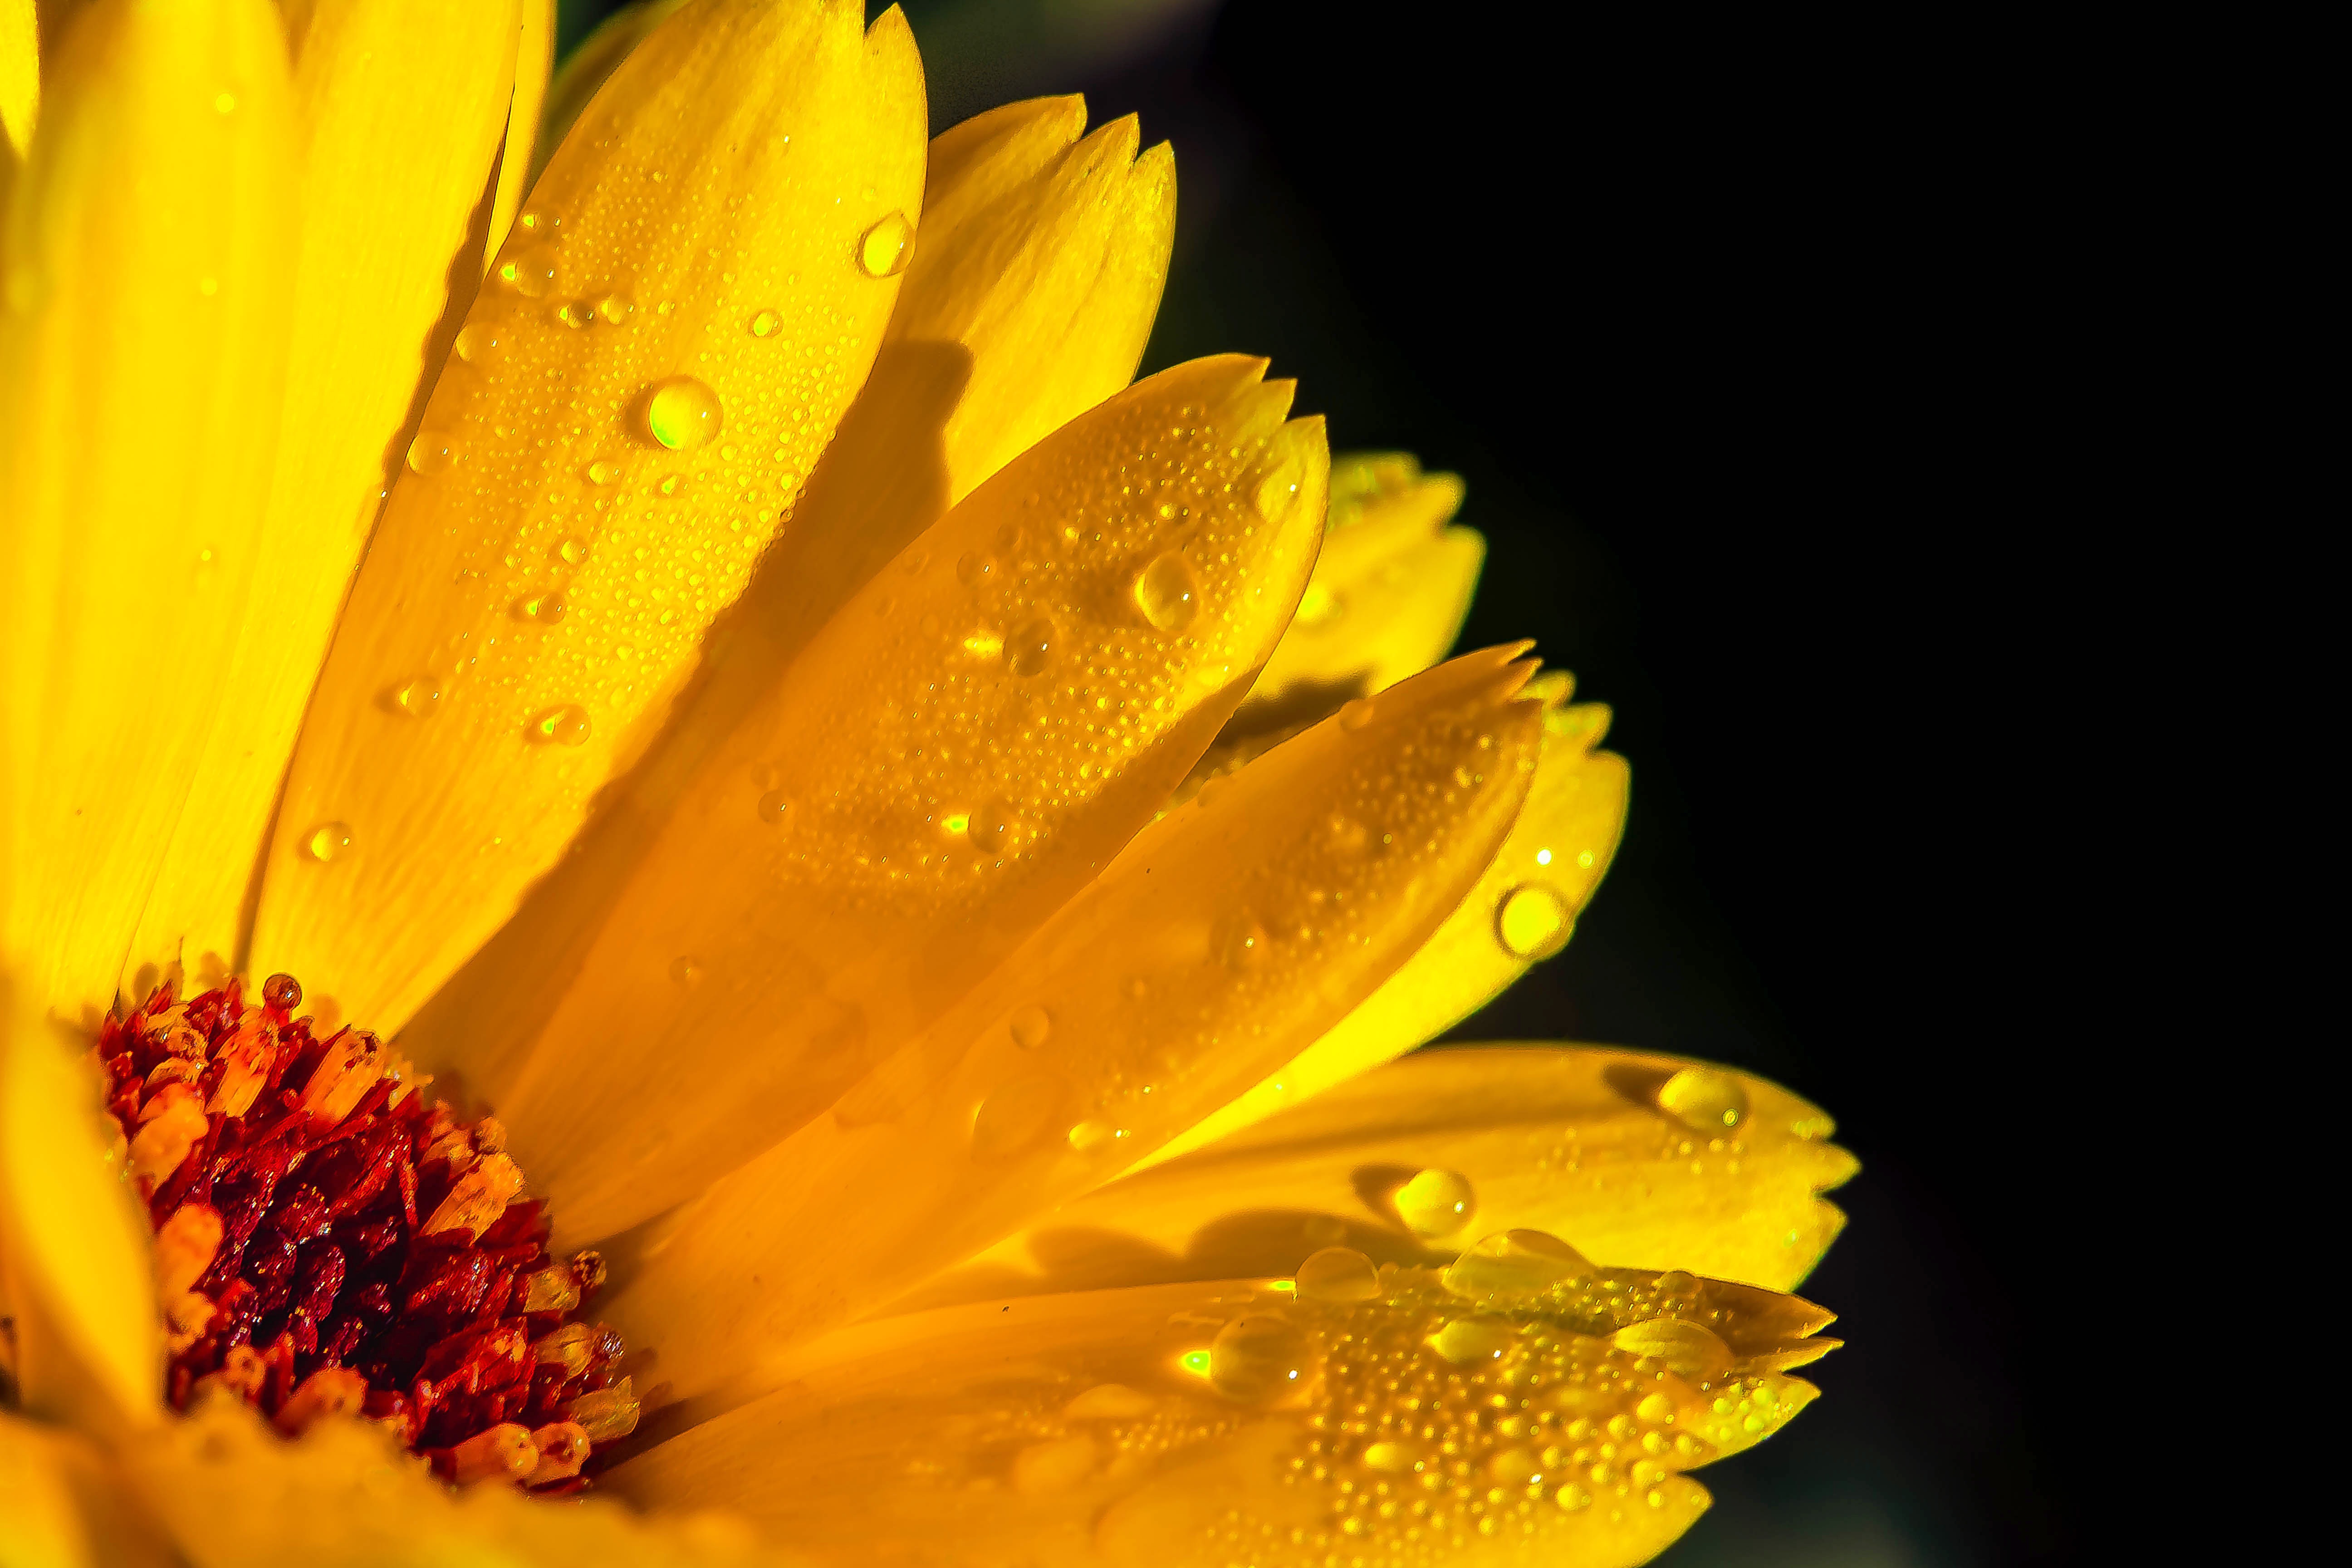
nature, blossom, plant, photography, sunlight, leaf, flower, petal, bloom, raindrop, wet, orange, pollen, botany, yellow, close, flora, drip, wildflower, close up, gardening, nectar, marigold, composites, medicinal plant, macro photography, flowering plant, daisy family, calendula, summer flower, after rainstorm, plant stem, land plant